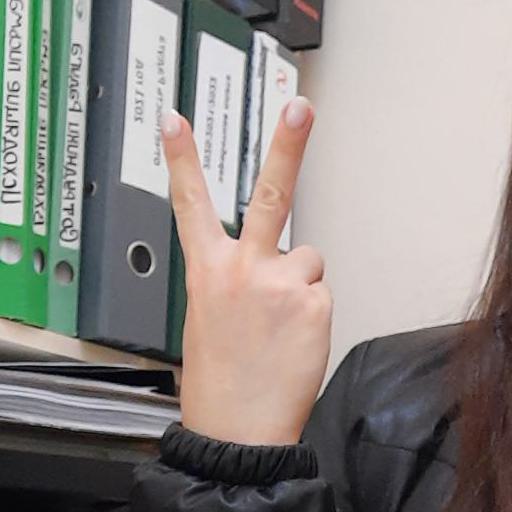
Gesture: peace_inverted